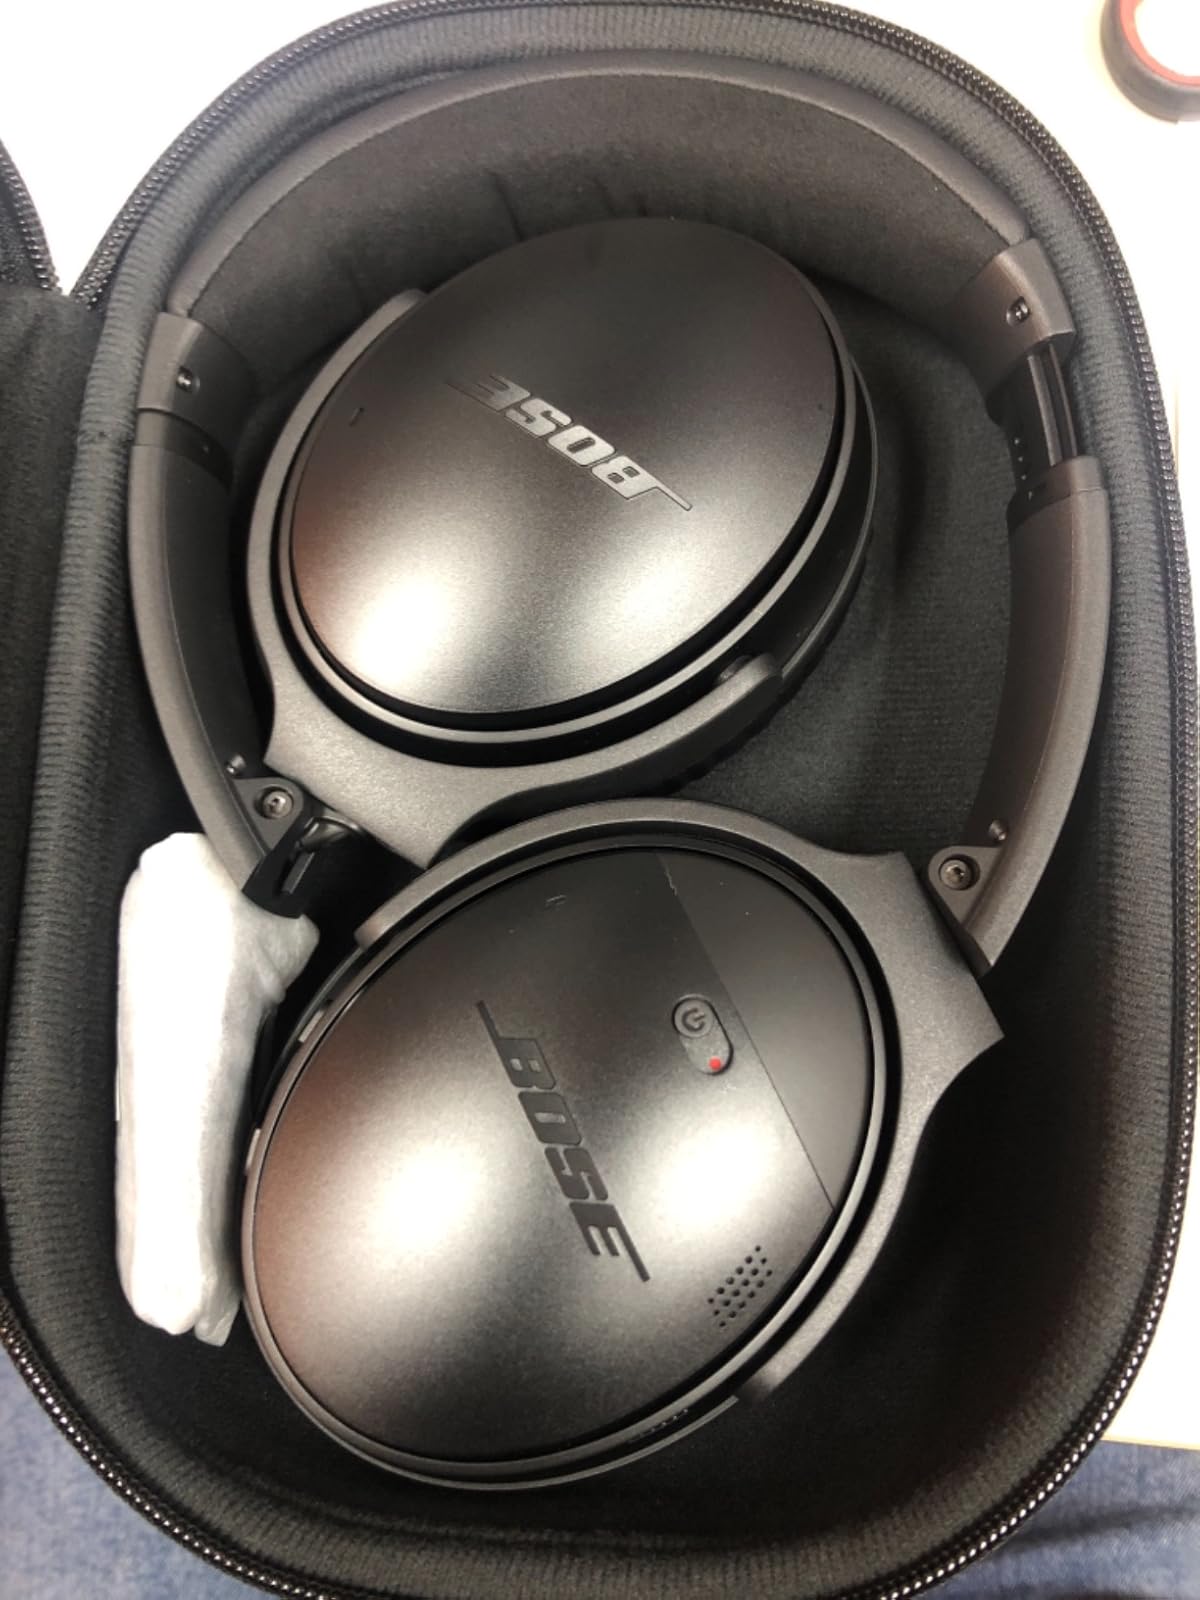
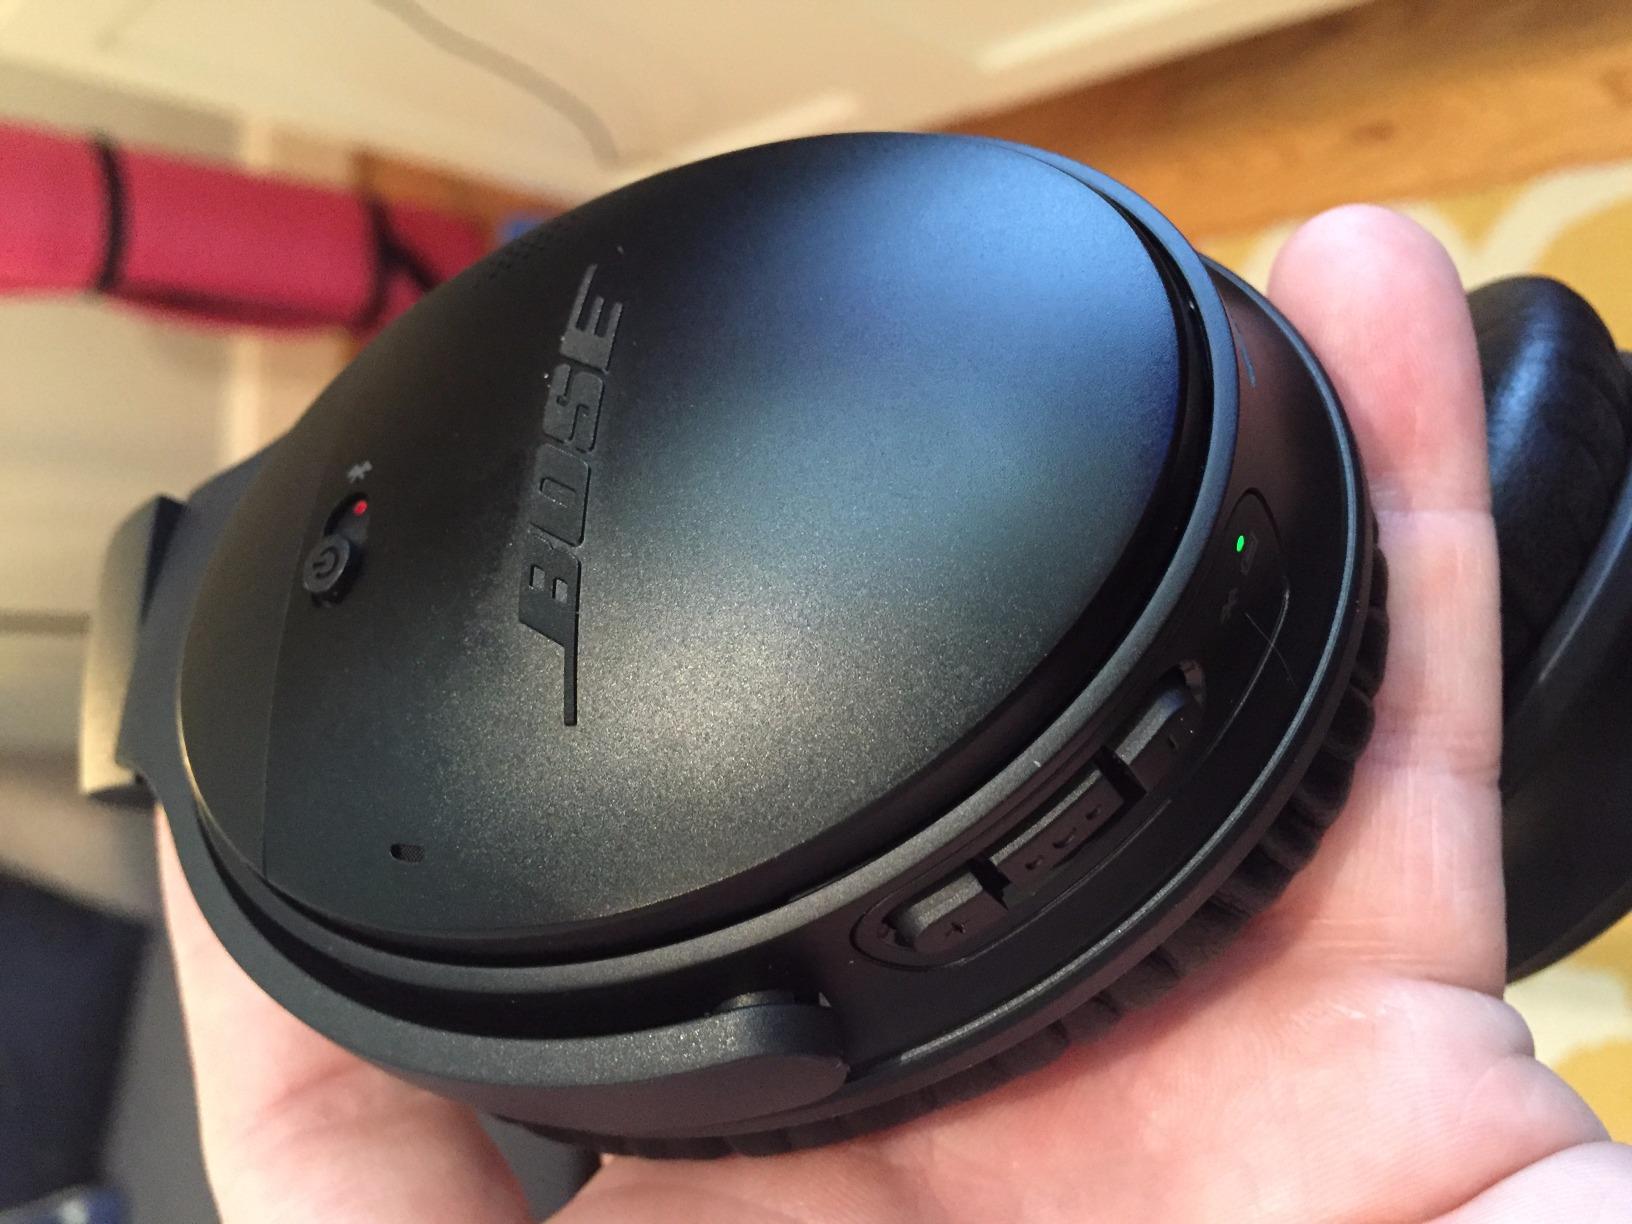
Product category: headphones
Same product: yes